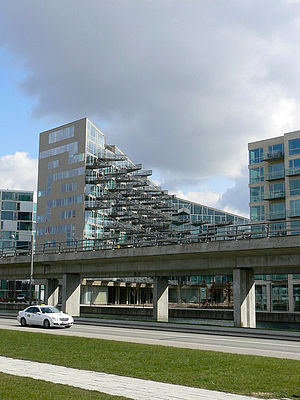
Ørestadsbanen / Historie / Øresundsforbindelsen
Ørestadsbanen foran VM-husene i Ørestaden.
Ørestadsbanen er navnet på 1. etape af Københavns Metro. Ørestadsbanen er en minimetro mellem Nørreport og Vestamager Stationer med en stikbane fra Christianshavn til Lergravsparken Station.